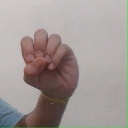
अक्षर: उ